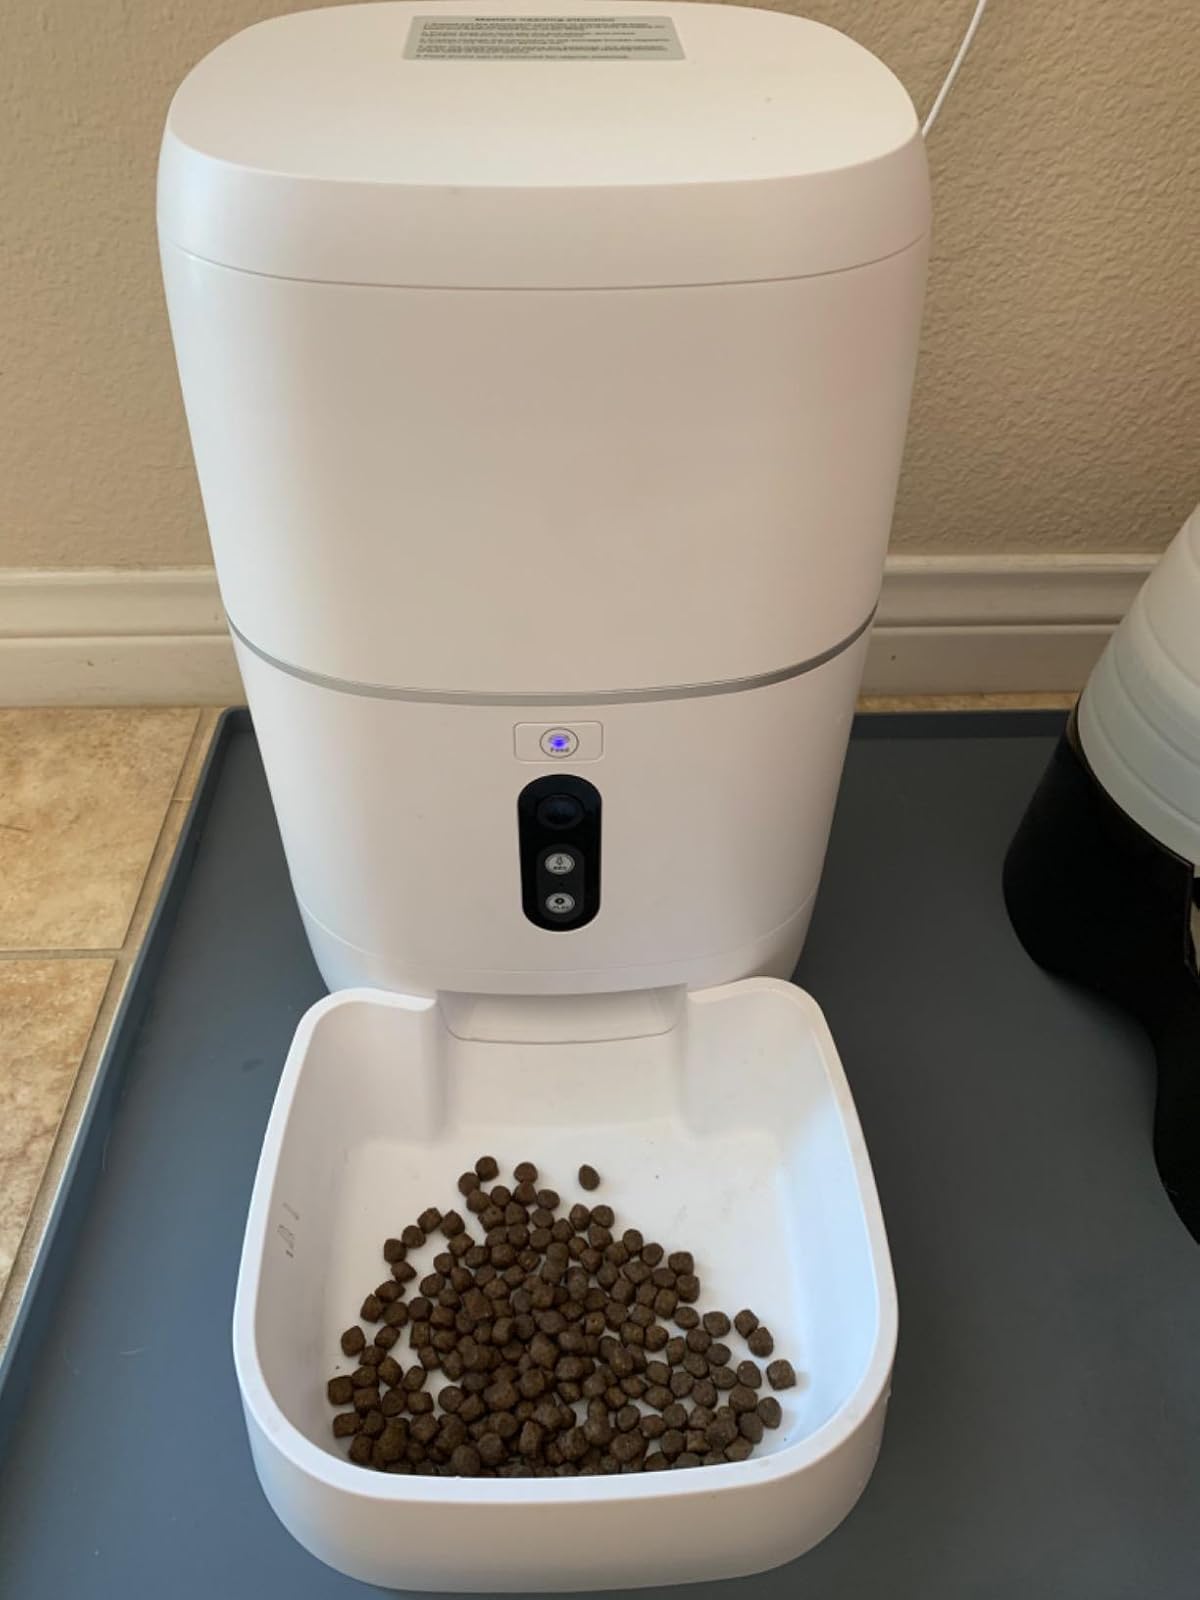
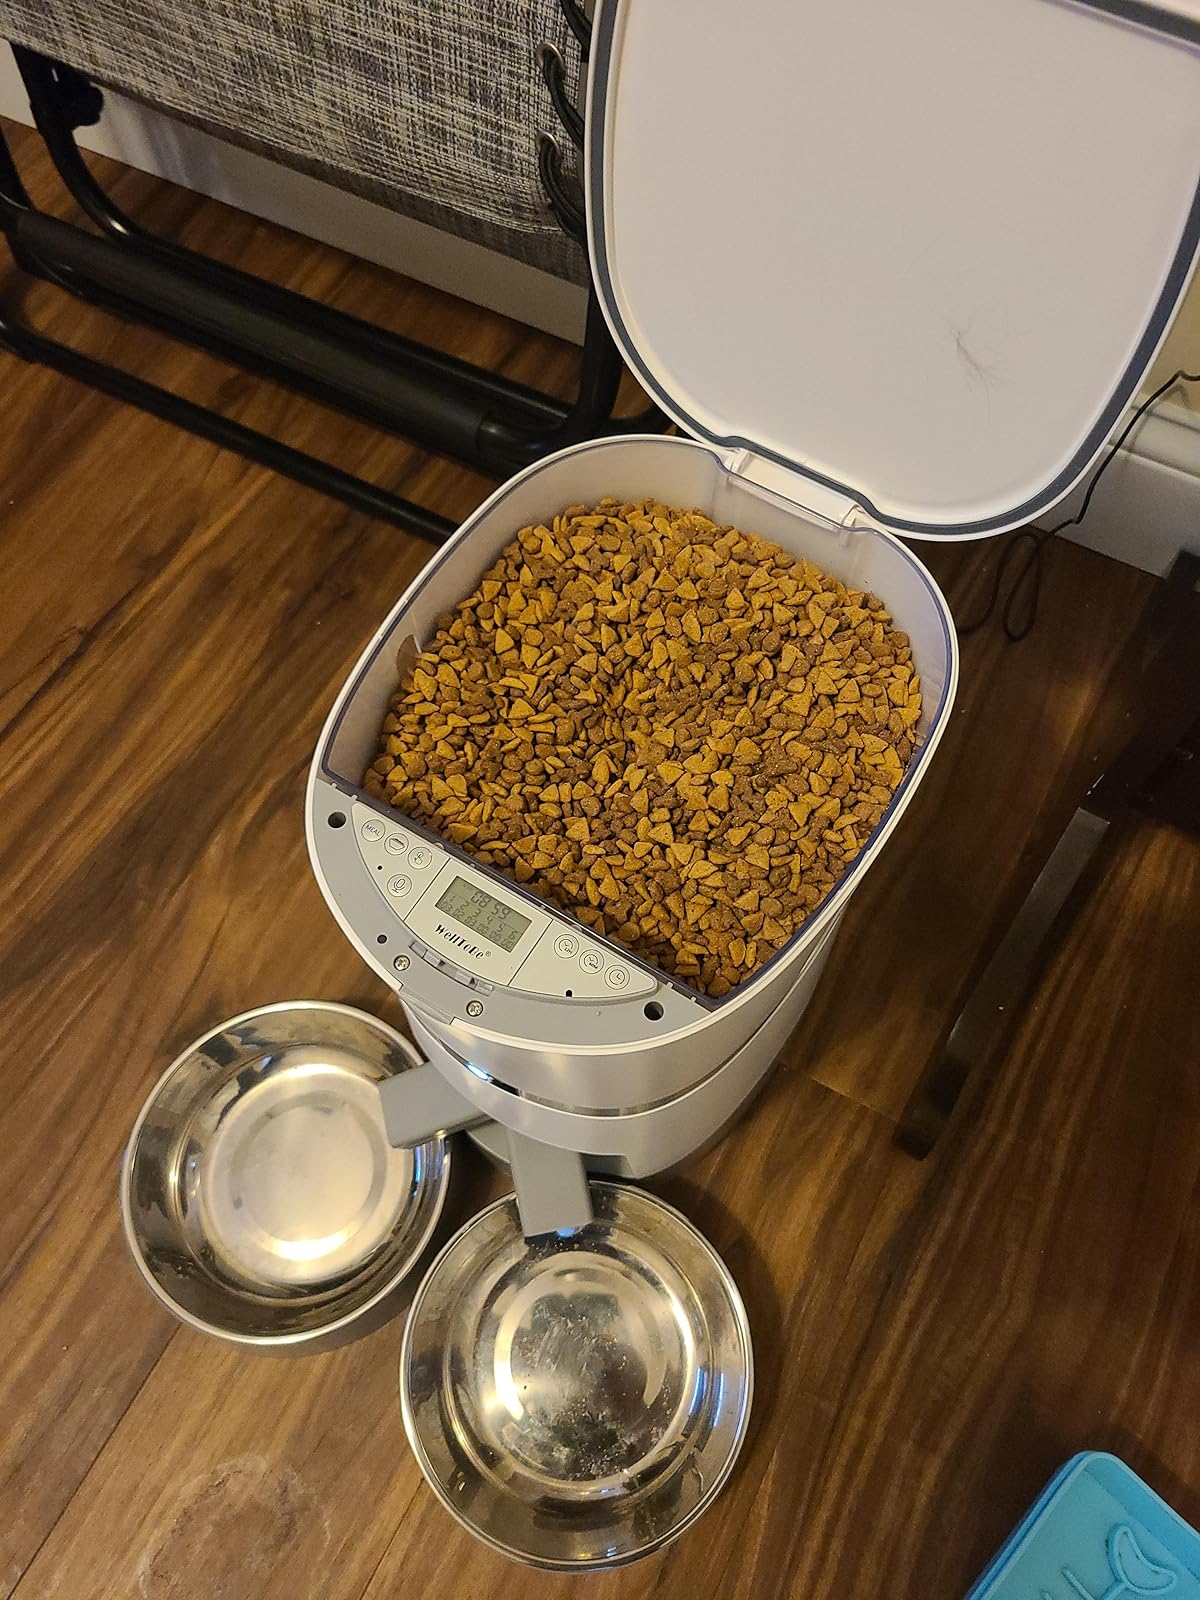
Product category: items_feeder
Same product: no